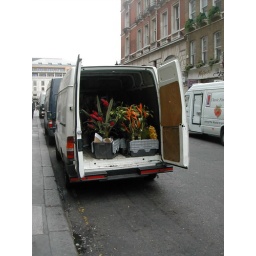
The wholesale market is gone, but there are still retail flower shops in the vicinity